Albert Ball

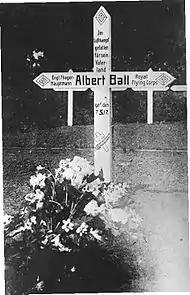
The original German marker erected at Ball's grave in Annoeullin

The Germans credited Richthofen with shooting down Ball, but there is some doubt as to what happened, especially as Richthofen's claim was for a Sopwith Triplane, not an S.E.5, which is a biplane. Given the amount of propaganda the German High Command generated touting the younger Richthofen, a high-level decision may have been taken to attribute Ball's death to him. It is probable that Ball was not shot down at all, but had become disorientated and lost control during his final combat, the victim of a form of temporary vertigo that has claimed other pilots. Ball's squadron harboured hopes that he was a prisoner of war, and the British government officially listed him as "missing" on 18 May. There was much speculation in the press; in France, the Havas news agency reported: "Albert Ball, the star of aviators ... has been missing since the 7th May. Is he a prisoner or has he been killed? If he is dead, he died fighting for his forty-fifth victory." It was only at the end of the month that the Germans dropped messages behind Allied lines announcing that Ball was dead, and had been buried in Annoeullin with full military honours two days after he crashed. Over the grave of the man they dubbed "the English Richthofen", the Germans erected a cross bearing the inscription "Im Luftkampf gefallen für sein Vaterland Engl. Flieger-Hauptmann Albert Ball, Royal Flying Corps" ("Fallen in air combat for his fatherland English pilot Captain Albert Ball").